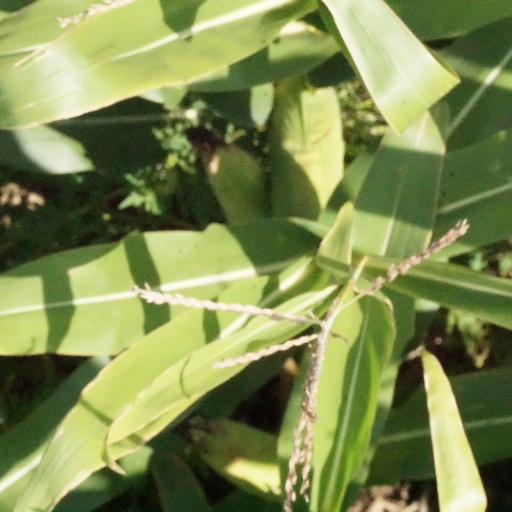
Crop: maize; corn